Criticism of the Space Shuttle program

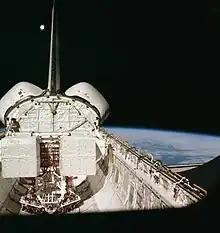
STS-1 photo showing missing thermal tiles on OMS pods to the left and right of the vertical tail fin

The subject of missing or damaged thermal tiles on the Shuttle fleet only became an issue following the loss of "Columbia" in 2003, as it broke up on re-entry. In fact, Shuttles had previously come back missing as many as 20 tiles without any problem. STS-1 and STS-41 had both flown with missing thermal tiles from the Orbital Maneuvering System pods (visible to the crew). The problem on "Columbia" was that the damage was sustained from a foam strike to the reinforced carbon-carbon leading edge panel of the wing, not the heat tiles. The first Shuttle mission, STS-1, had a protruding gap filler that diverted hot gas into the right wheel well on re-entry, resulting in a buckling of the right main landing gear door.